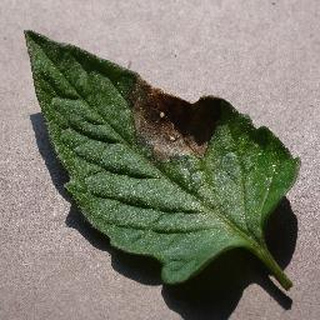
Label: tomato_late_blight